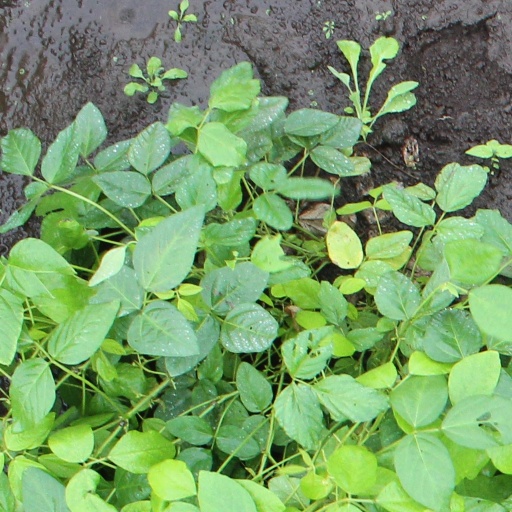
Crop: soybean